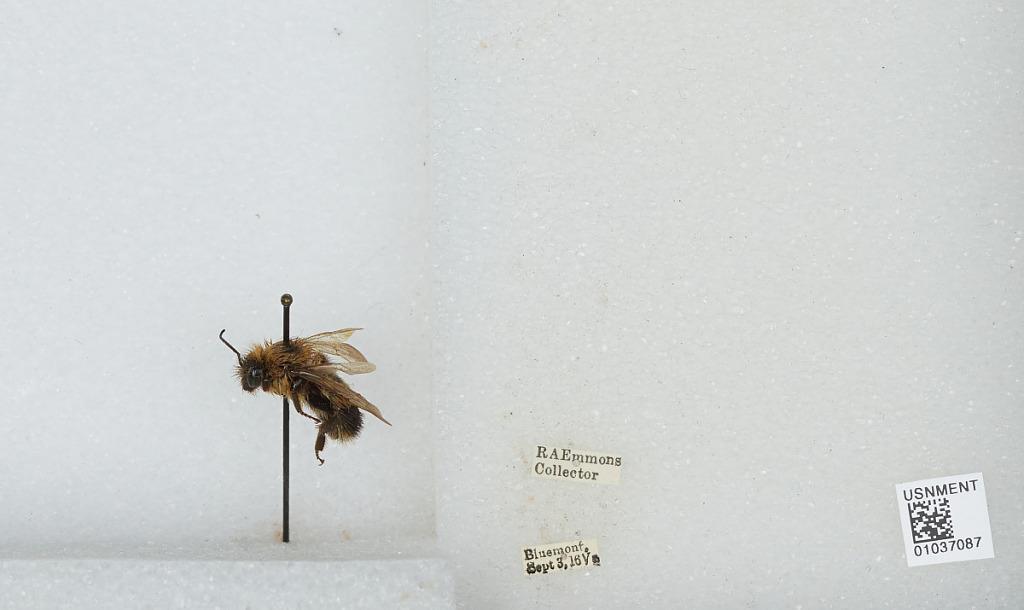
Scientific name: Bombus (Pyrobombus) vagans vagans Smith
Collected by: R. Emmons
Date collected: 1916-9-3
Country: United States
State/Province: Virginia
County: Loudoun
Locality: Bluemont
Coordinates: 39.1108, -77.8333